Secret Affair (TV series)

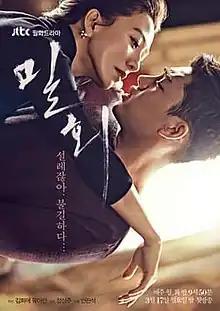
Promotional poster

Secret Affair is a 2014 South Korean television series starring Kim Hee-ae and Yoo Ah-in. It aired on cable channel JTBC from March 17 to May 13, 2014 on Mondays and Tuesdays at 21:50 (KST) for 16 episodes.